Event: Nepal Earthquake
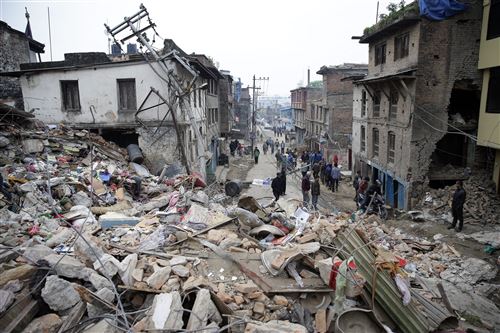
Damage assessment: damage